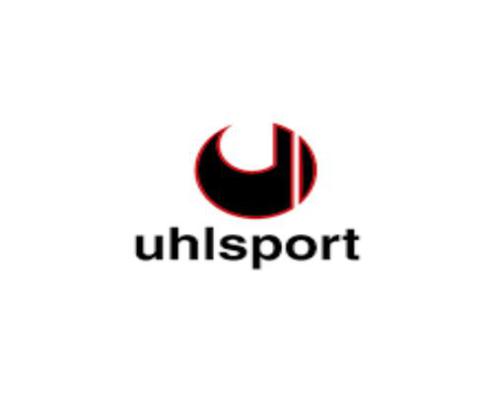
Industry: Sports